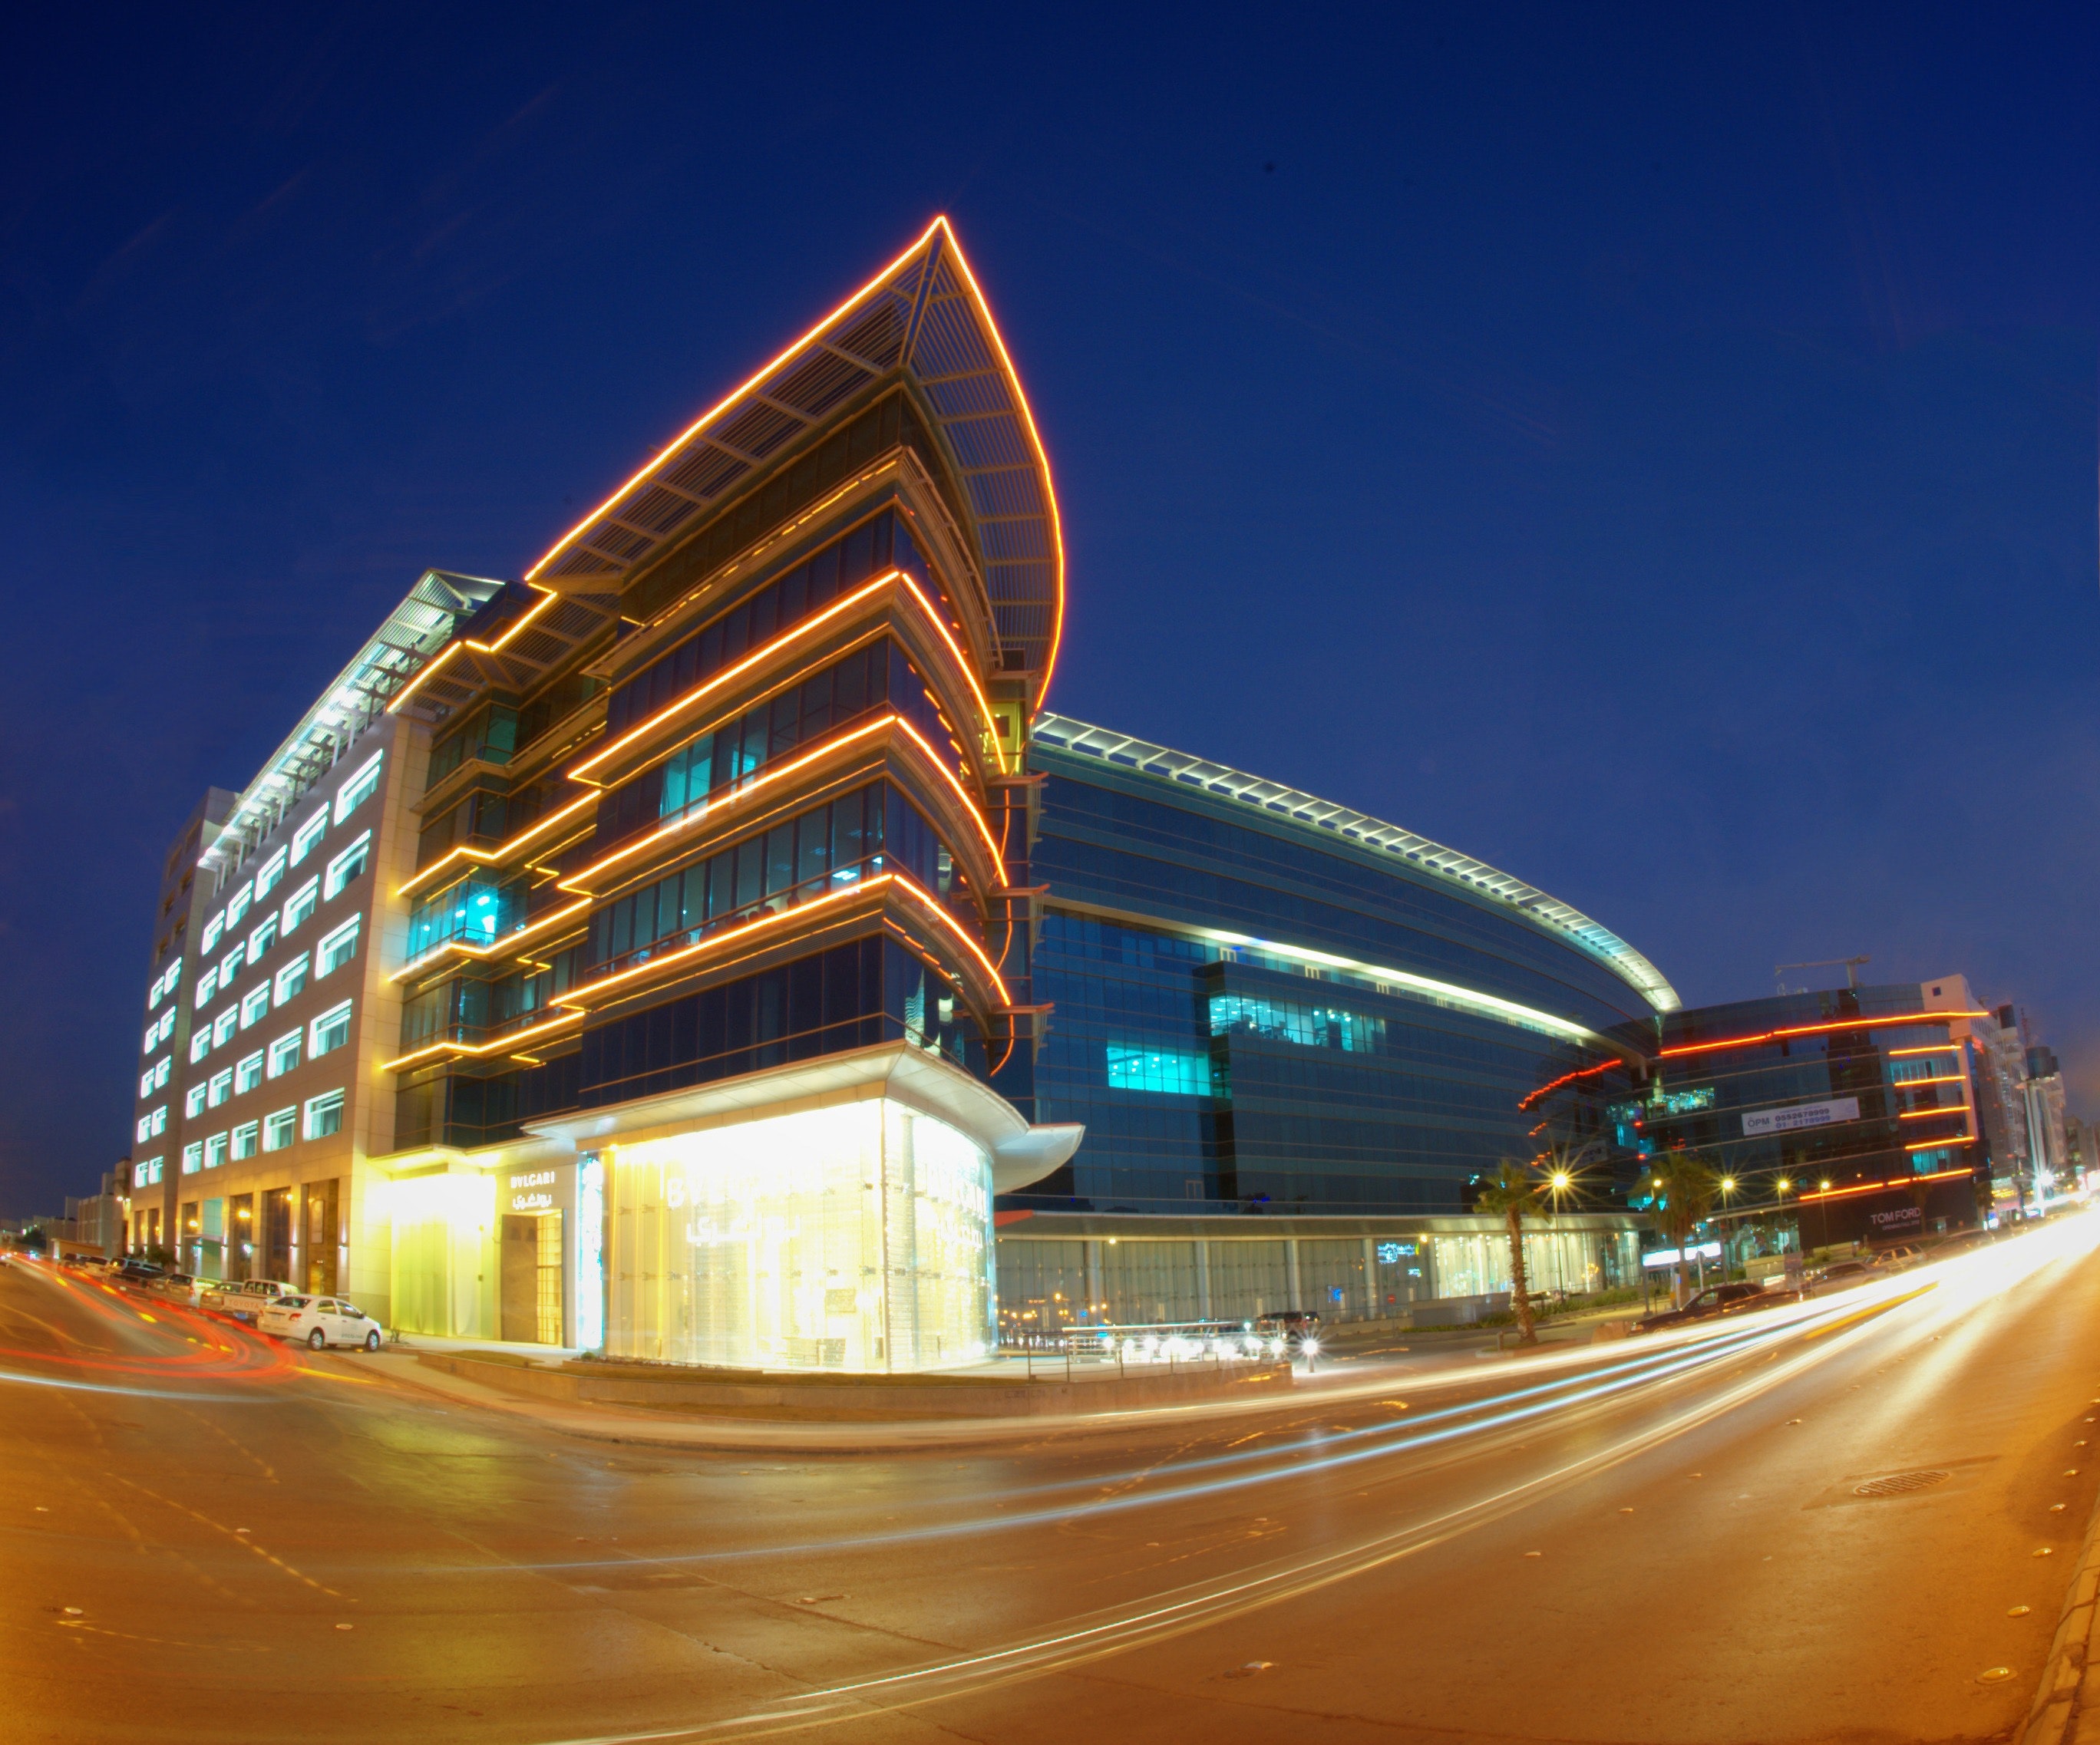
metropolitan area, architecture, landmark, sky, building, night, urban area, city, fisheye lens, mixed use, photography, metropolis, corporate headquarters, commercial building, headquarters, tower block, facade, cityscape, hotel, skyscraper, convention center, downtown